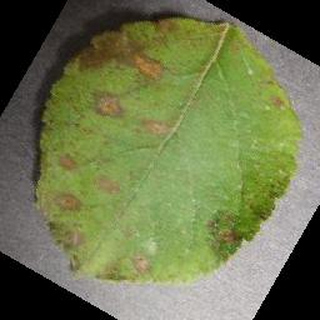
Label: apple_cedar_apple_rust